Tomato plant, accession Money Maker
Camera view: vertical (180 deg); turntable rotation: 120 degrees
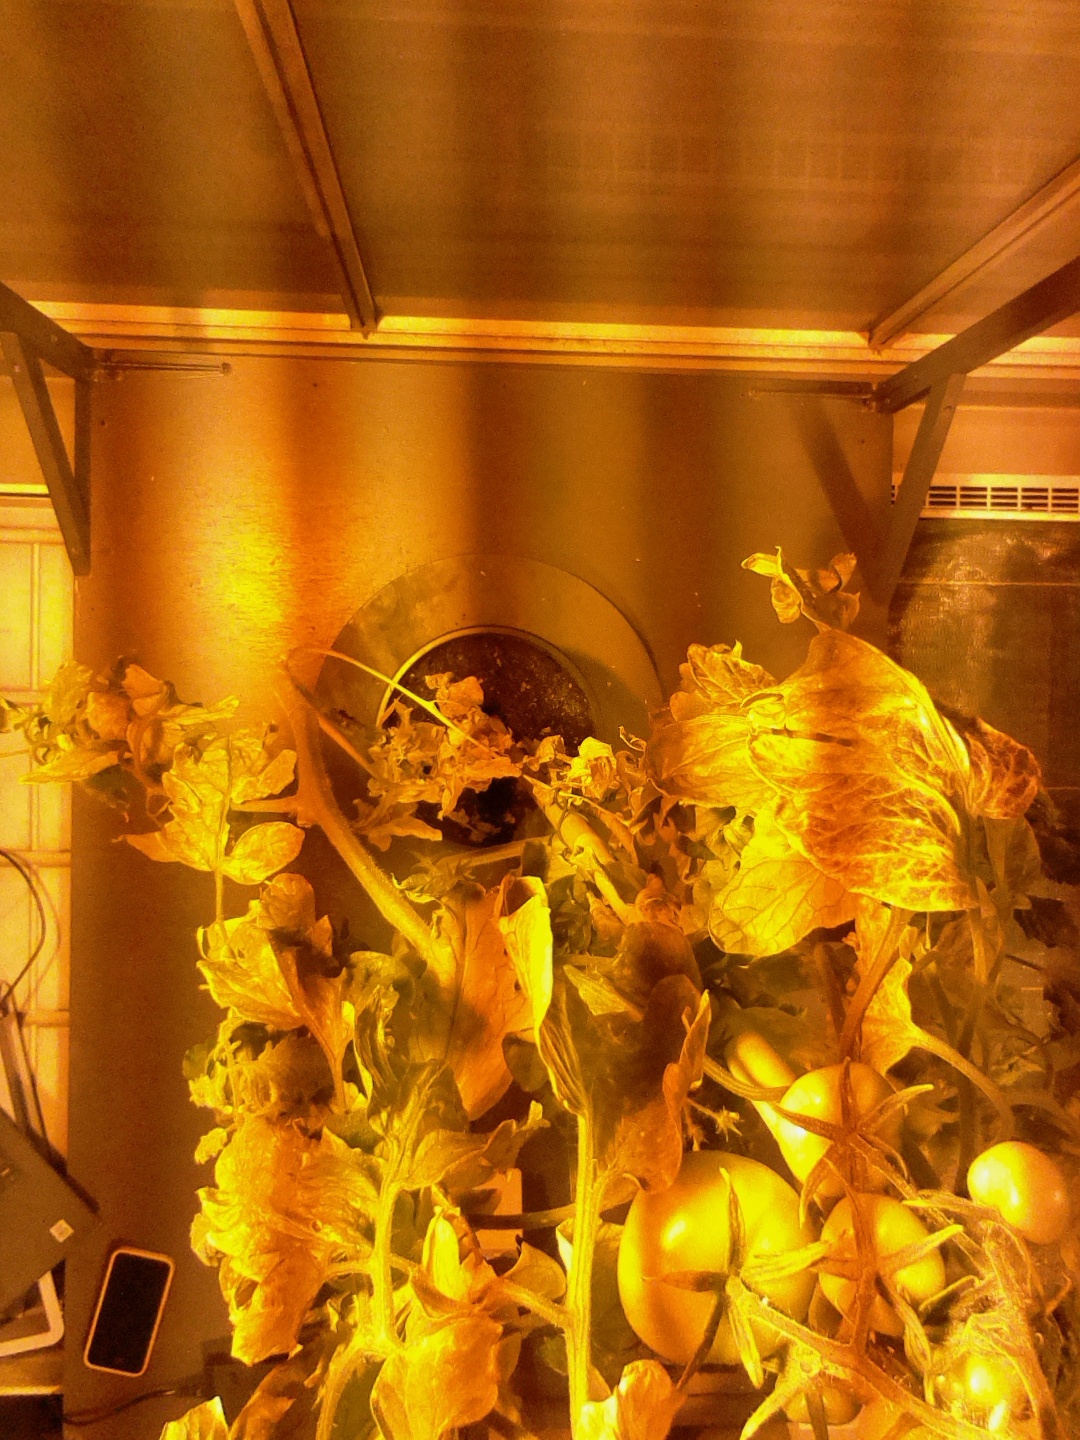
BBCH growth stage 79: 90% -100% of final fruit size